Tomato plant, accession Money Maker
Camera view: tilt-top (135 deg); turntable rotation: 300 degrees
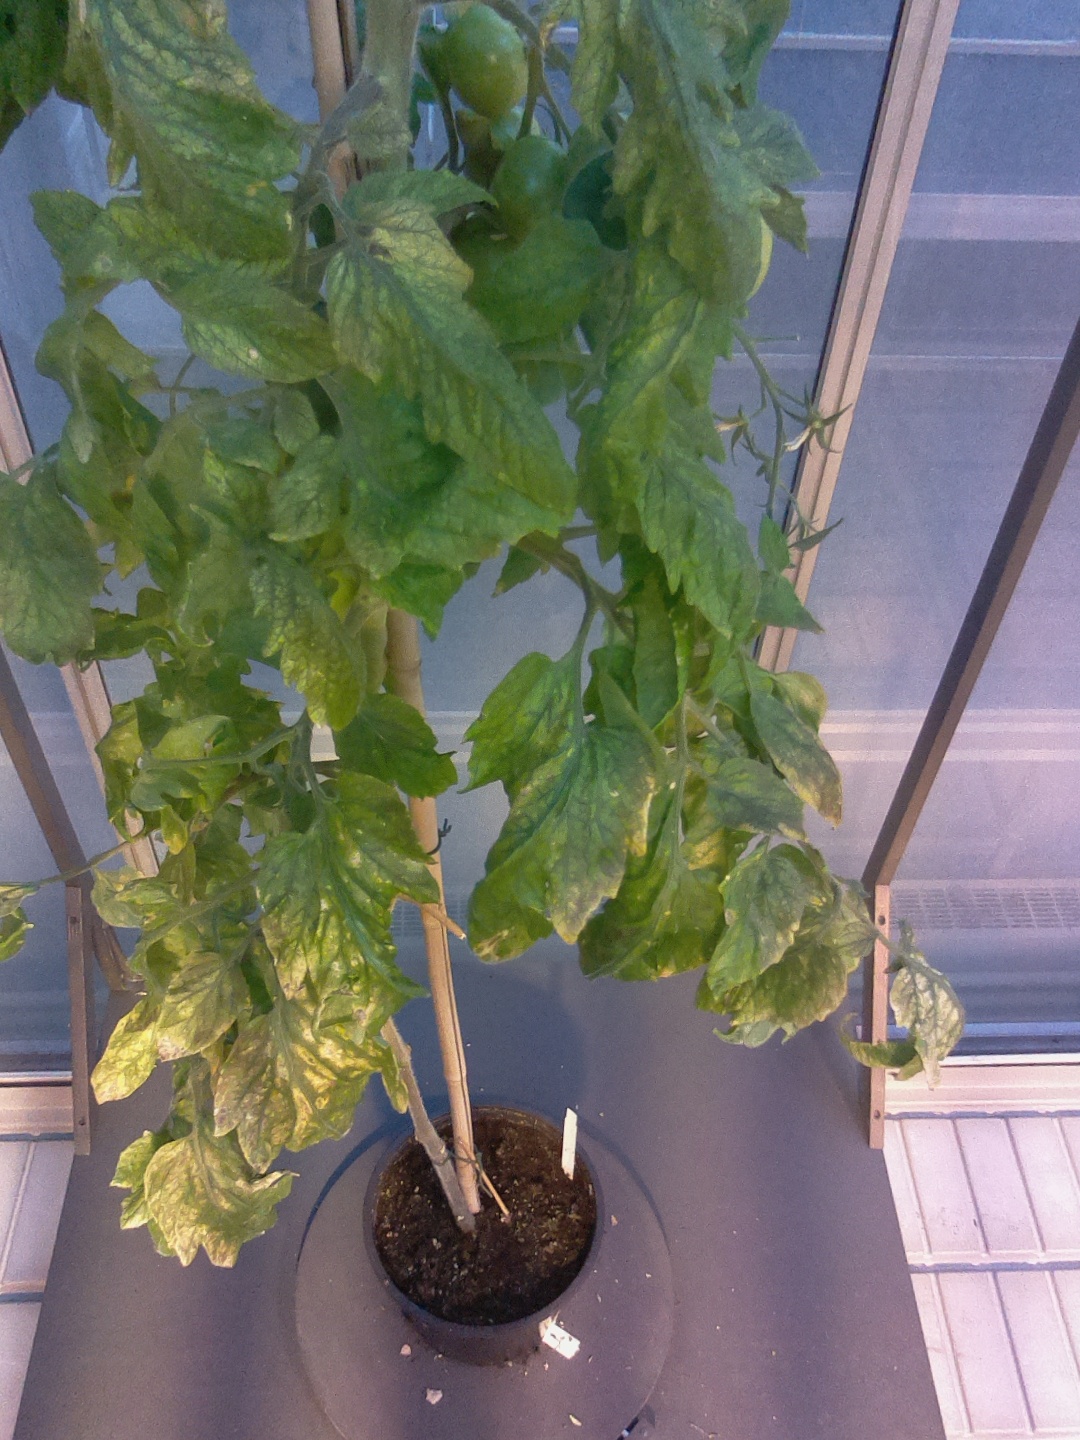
BBCH growth stage 80: fruits start showing typical ripe color (orange -> red)